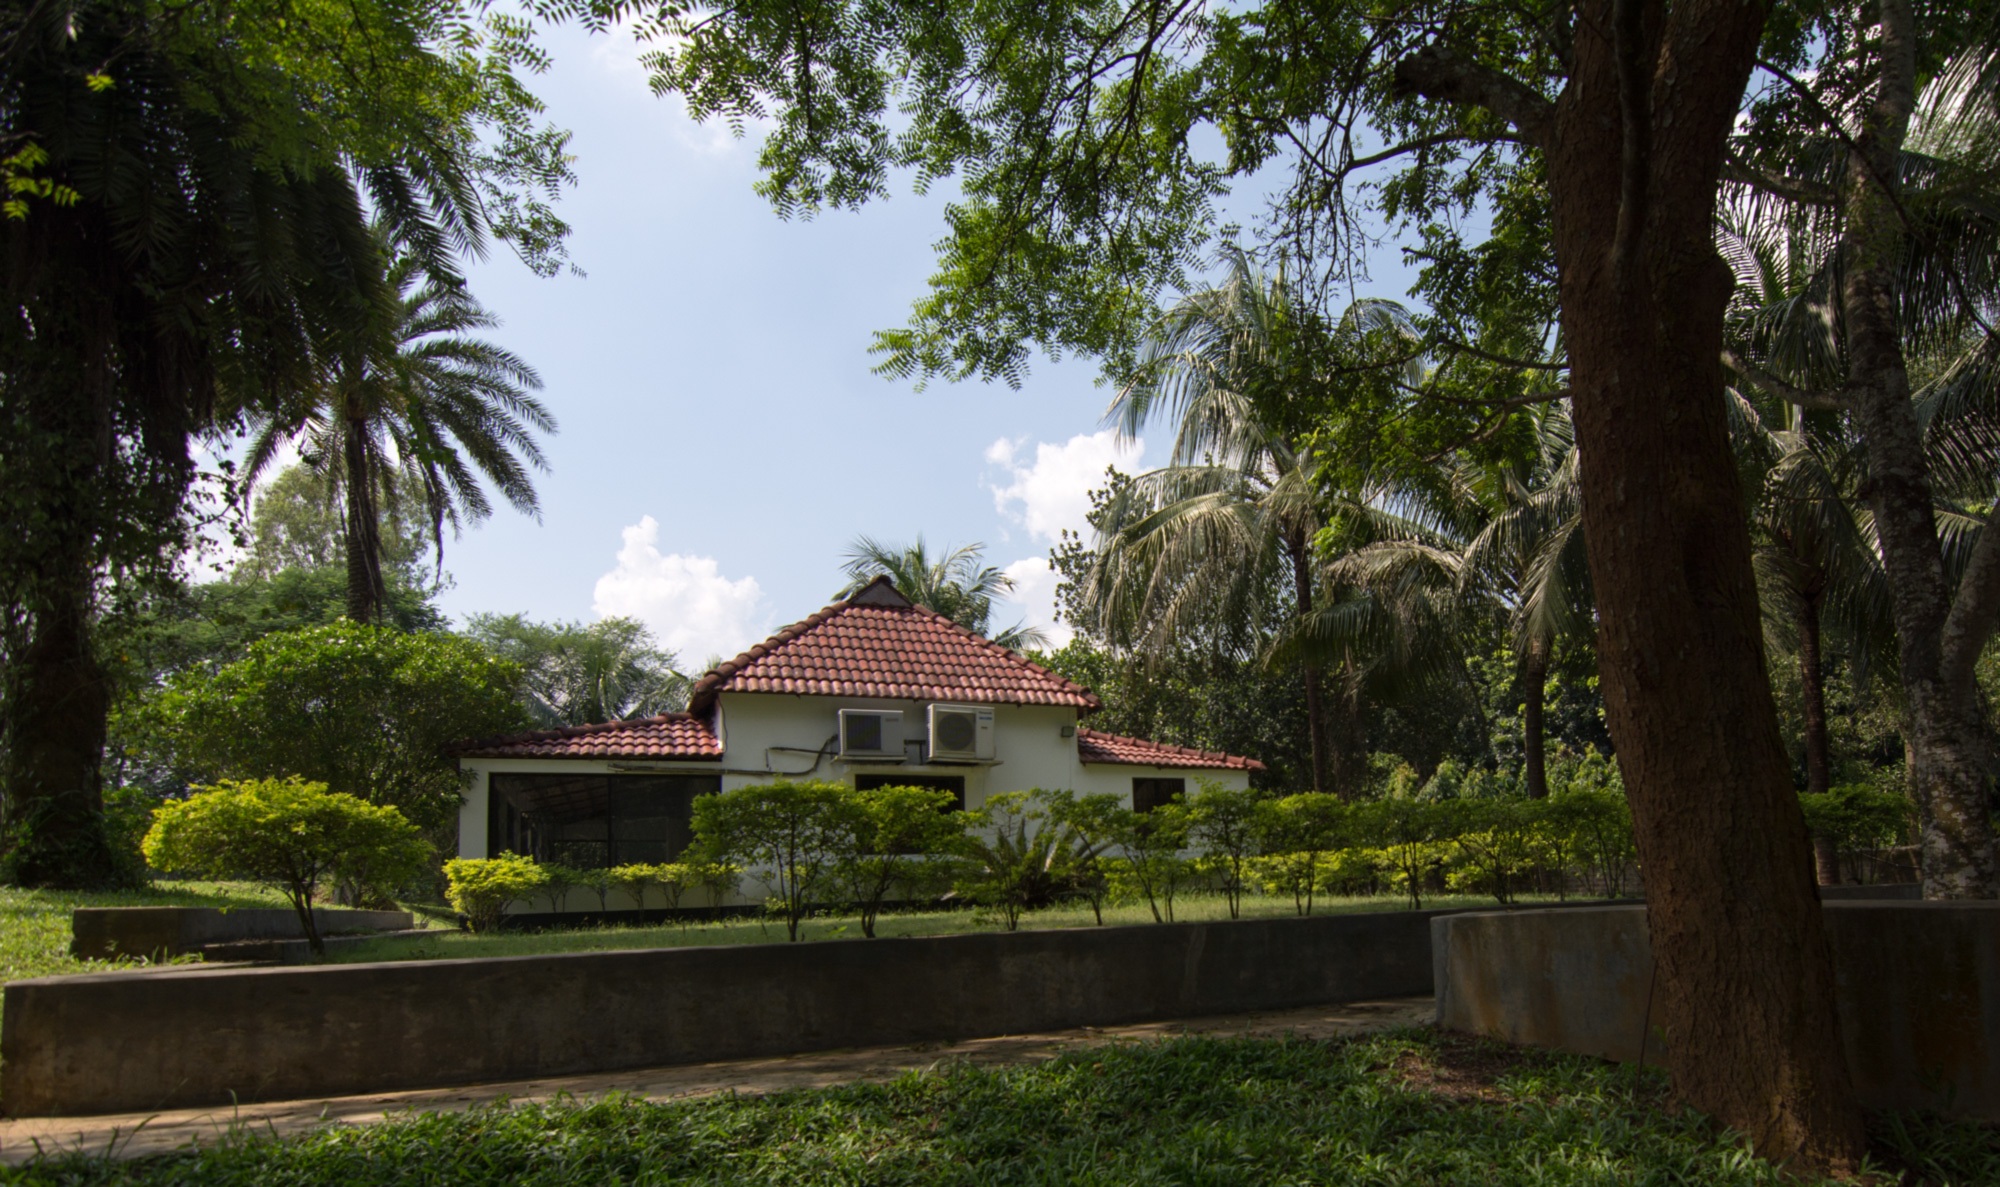
landscape, tree, nature, forest, grass, outdoor, horizon, cloud, sky, sun, white, field, meadow, countryside, house, sunlight, view, home, country, summer, village, environment, rural, spring, green, jungle, scenic, cottage, natural, scenery, weather, property, blue, colorful, garden, season, trees, sunny, temple, resort, bright, plantation, horizontal, scene, estate, rural area